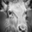
Label: deer